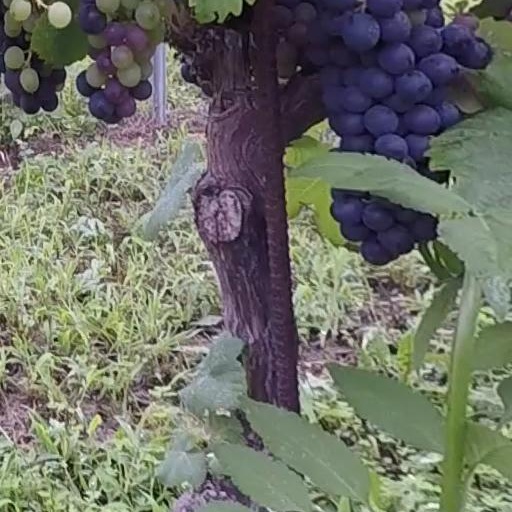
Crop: grape